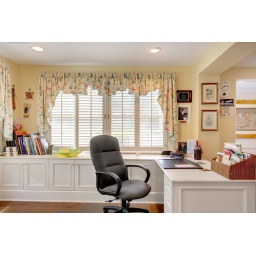
21 Post Kunhardt kitchen built in desk